Jean Carnahan

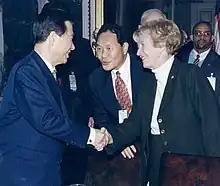
Senator Jean Carnahan meeting with South Korean President Kim Dae-jung

Upon her swearing in, Carnahan became the first woman to represent Missouri in the U.S. Senate. The defeated Ashcroft was subsequently nominated by President George W. Bush to be the United States Attorney General. Carnahan had offered praise to him and opposed a proposed effort to filibuster his nomination, but ultimately voted against Ashcroft's nomination. Carnahan called her vote an 'act of conscience' but the vote opened her up to criticism from Republicans, who had previously showed restraint owing to the circumstances of her appointment.